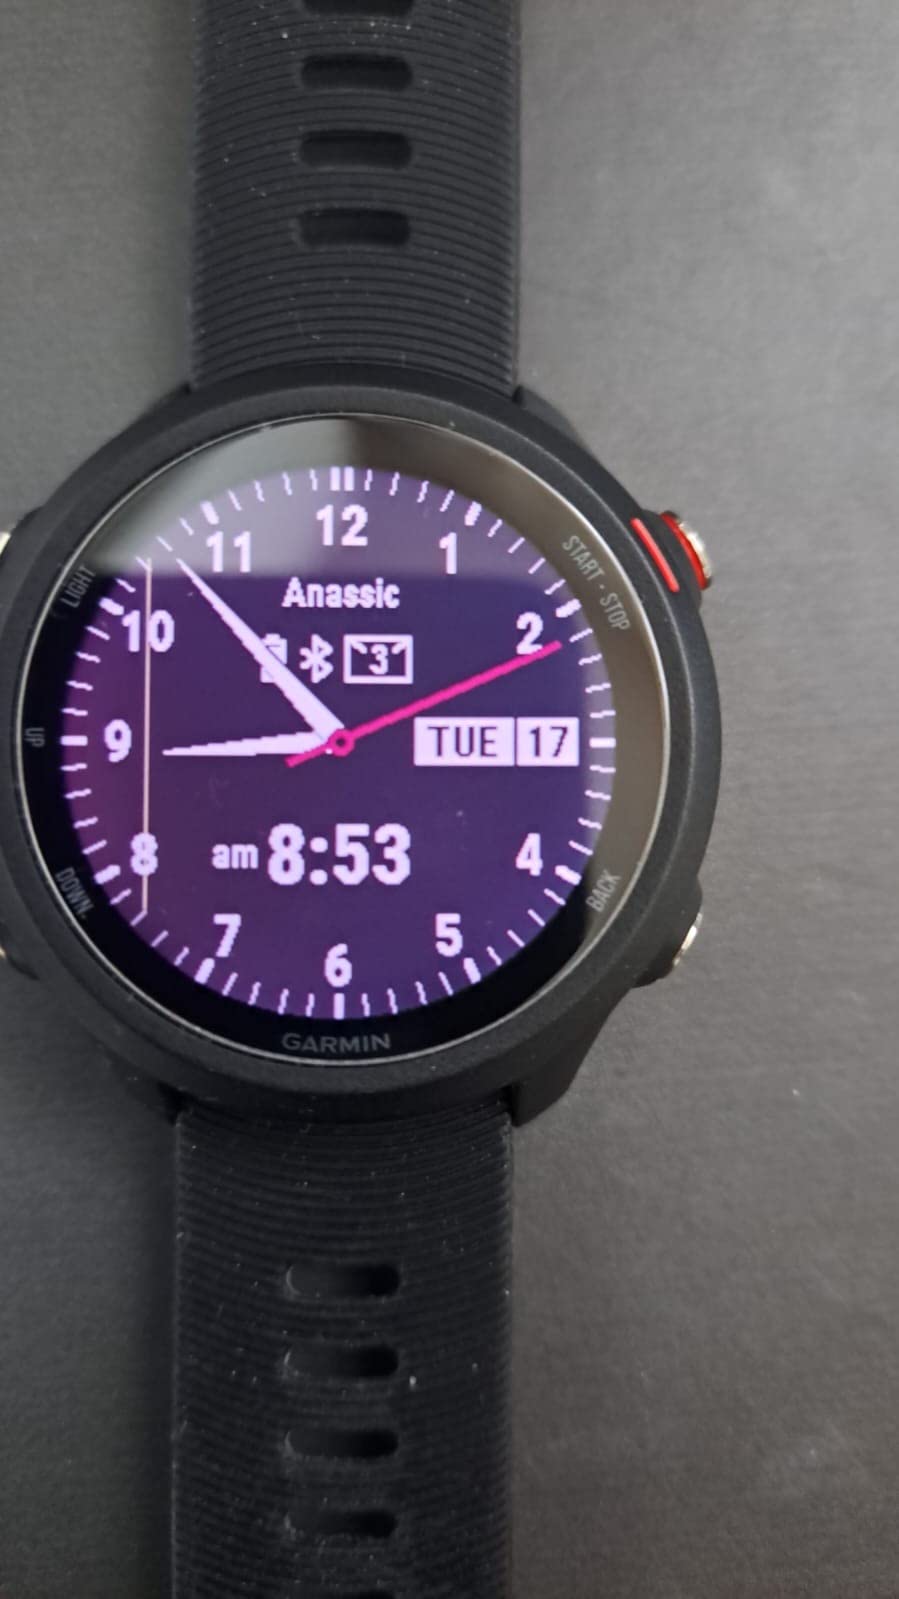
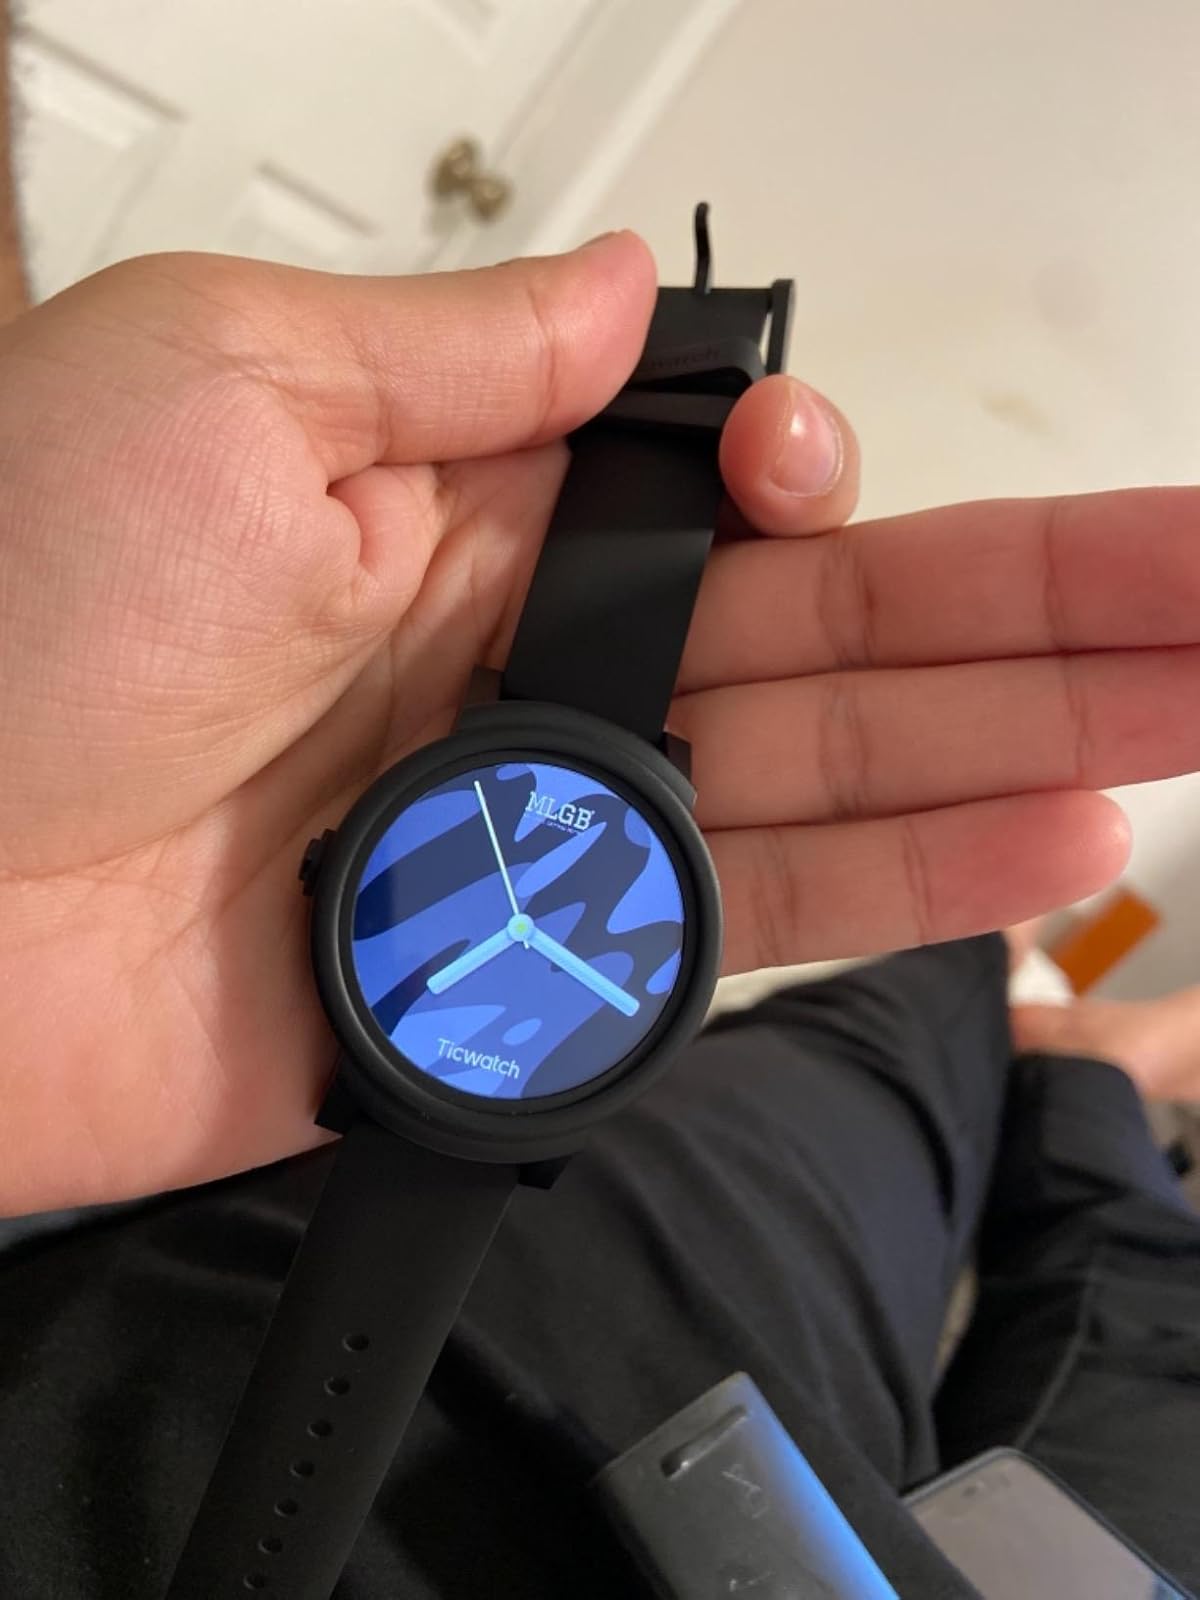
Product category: smartwatch
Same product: no